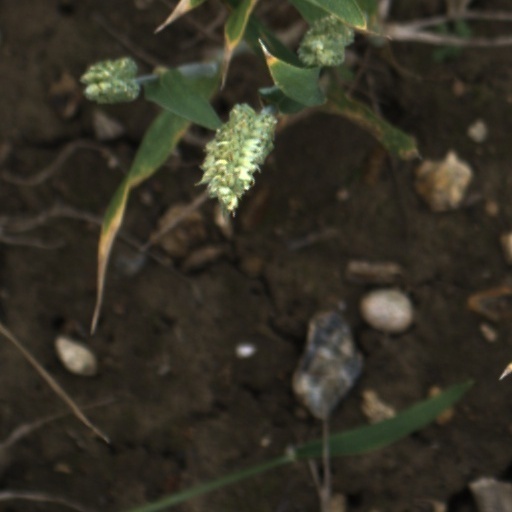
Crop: wheat